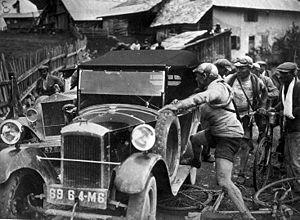
Félix Sellier, né le 2 janvier 1893 à Spy et mort le 16 avril 1965 à Gembloux, est un coureur cycliste belge. Professionnel de 1920 à 1928, il a remporté Paris-Roubaix en 1925, trois étapes du Tour de France et a été champion de Belgique sur route en 1923 et 1926.